The Sea Serpent

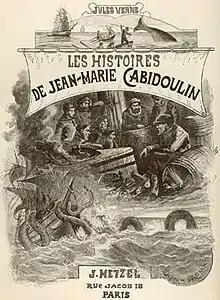
Title page of 1st illustrated French edition

The Sea Serpent: The Yarns of Jean Marie Cabidoulin (lit. "The Stories of Jean-Marie Cabidoulin") is an adventure novel by French author Jules Verne first published in 1901. The story centers on a French whaling ship, the "St. Enoch", which sets out from Le Havre on a voyage to kill whales for their meat and oil. The ship's cooper is the eponymous Cabidoulin, a firm believer in the existence of a giant serpent with a habit of dragging vessels to their doom.